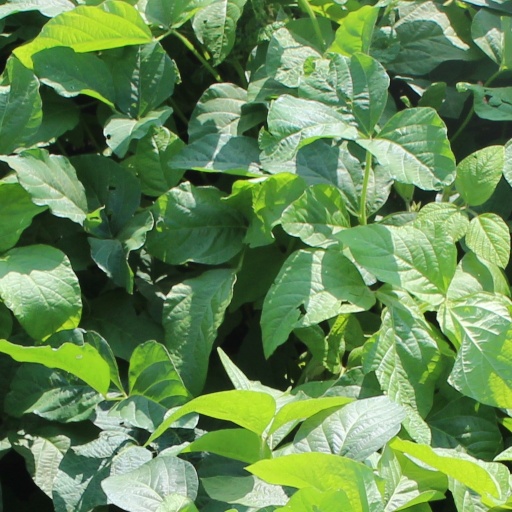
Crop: soybean